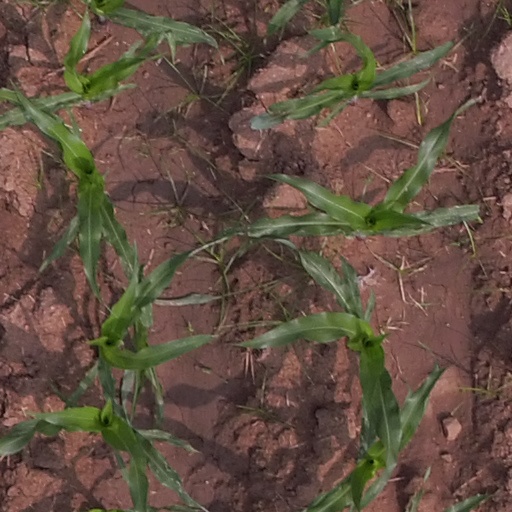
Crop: maize; corn